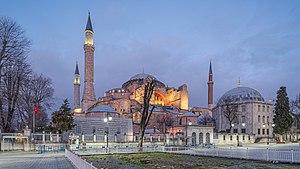
La chute de Constantinople ou prise de Constantinople est un siège historique qui aboutit, le 29 mai 1453, à la prise de la ville par les troupes ottomanes conduites par Mehmed II. Elle marque la disparition de l’Empire romain d'Orient, aussi qualifié d'Empire byzantin, et sa fin définitive en tant qu’entité politique et juridique.